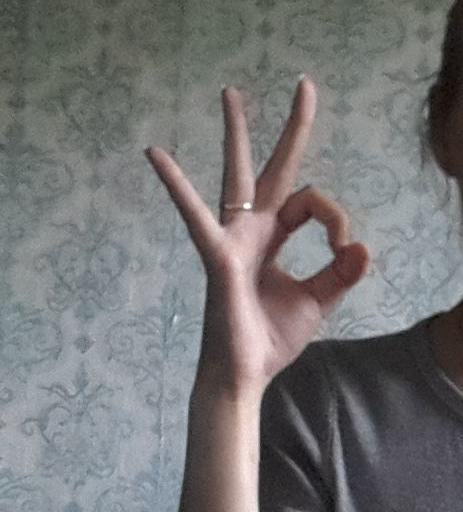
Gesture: ok